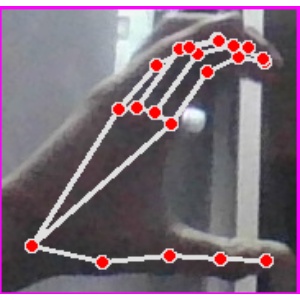
अक्षर: ऋ